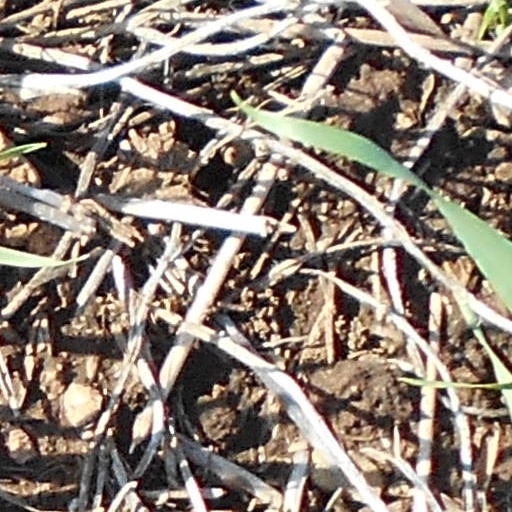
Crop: wheat